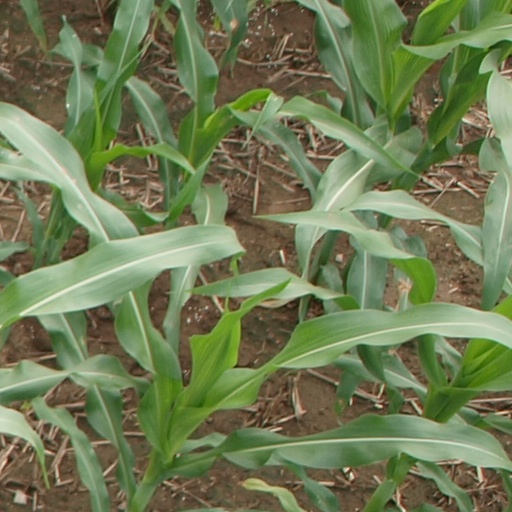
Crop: maize; corn